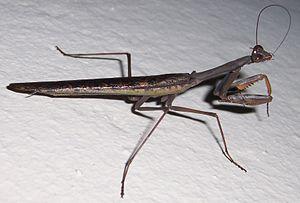
Ici est présentée une liste des genres et les espèces de mantes non exhaustive. Celle-ci peut différer de nomenclatures taxinomiques plus anciennes.
Polyspilota aeruginosa est une mante que l'on trouve notamment à Madagascar et à La Réunion, où elle fait partie des insectes appelés chipèque pardon.
Le chipèque pardon est le nom donné à La Réunion aux mantes religieuses.